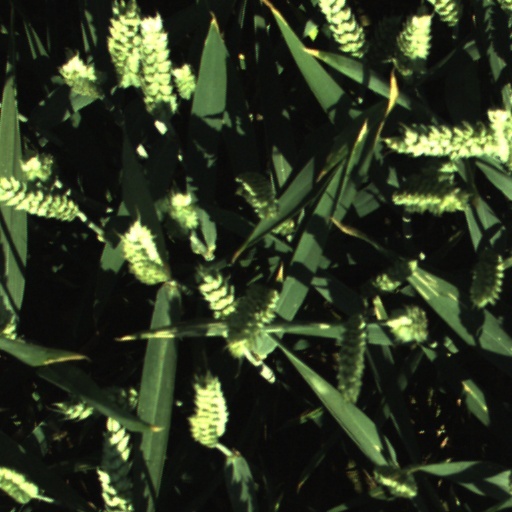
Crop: wheat